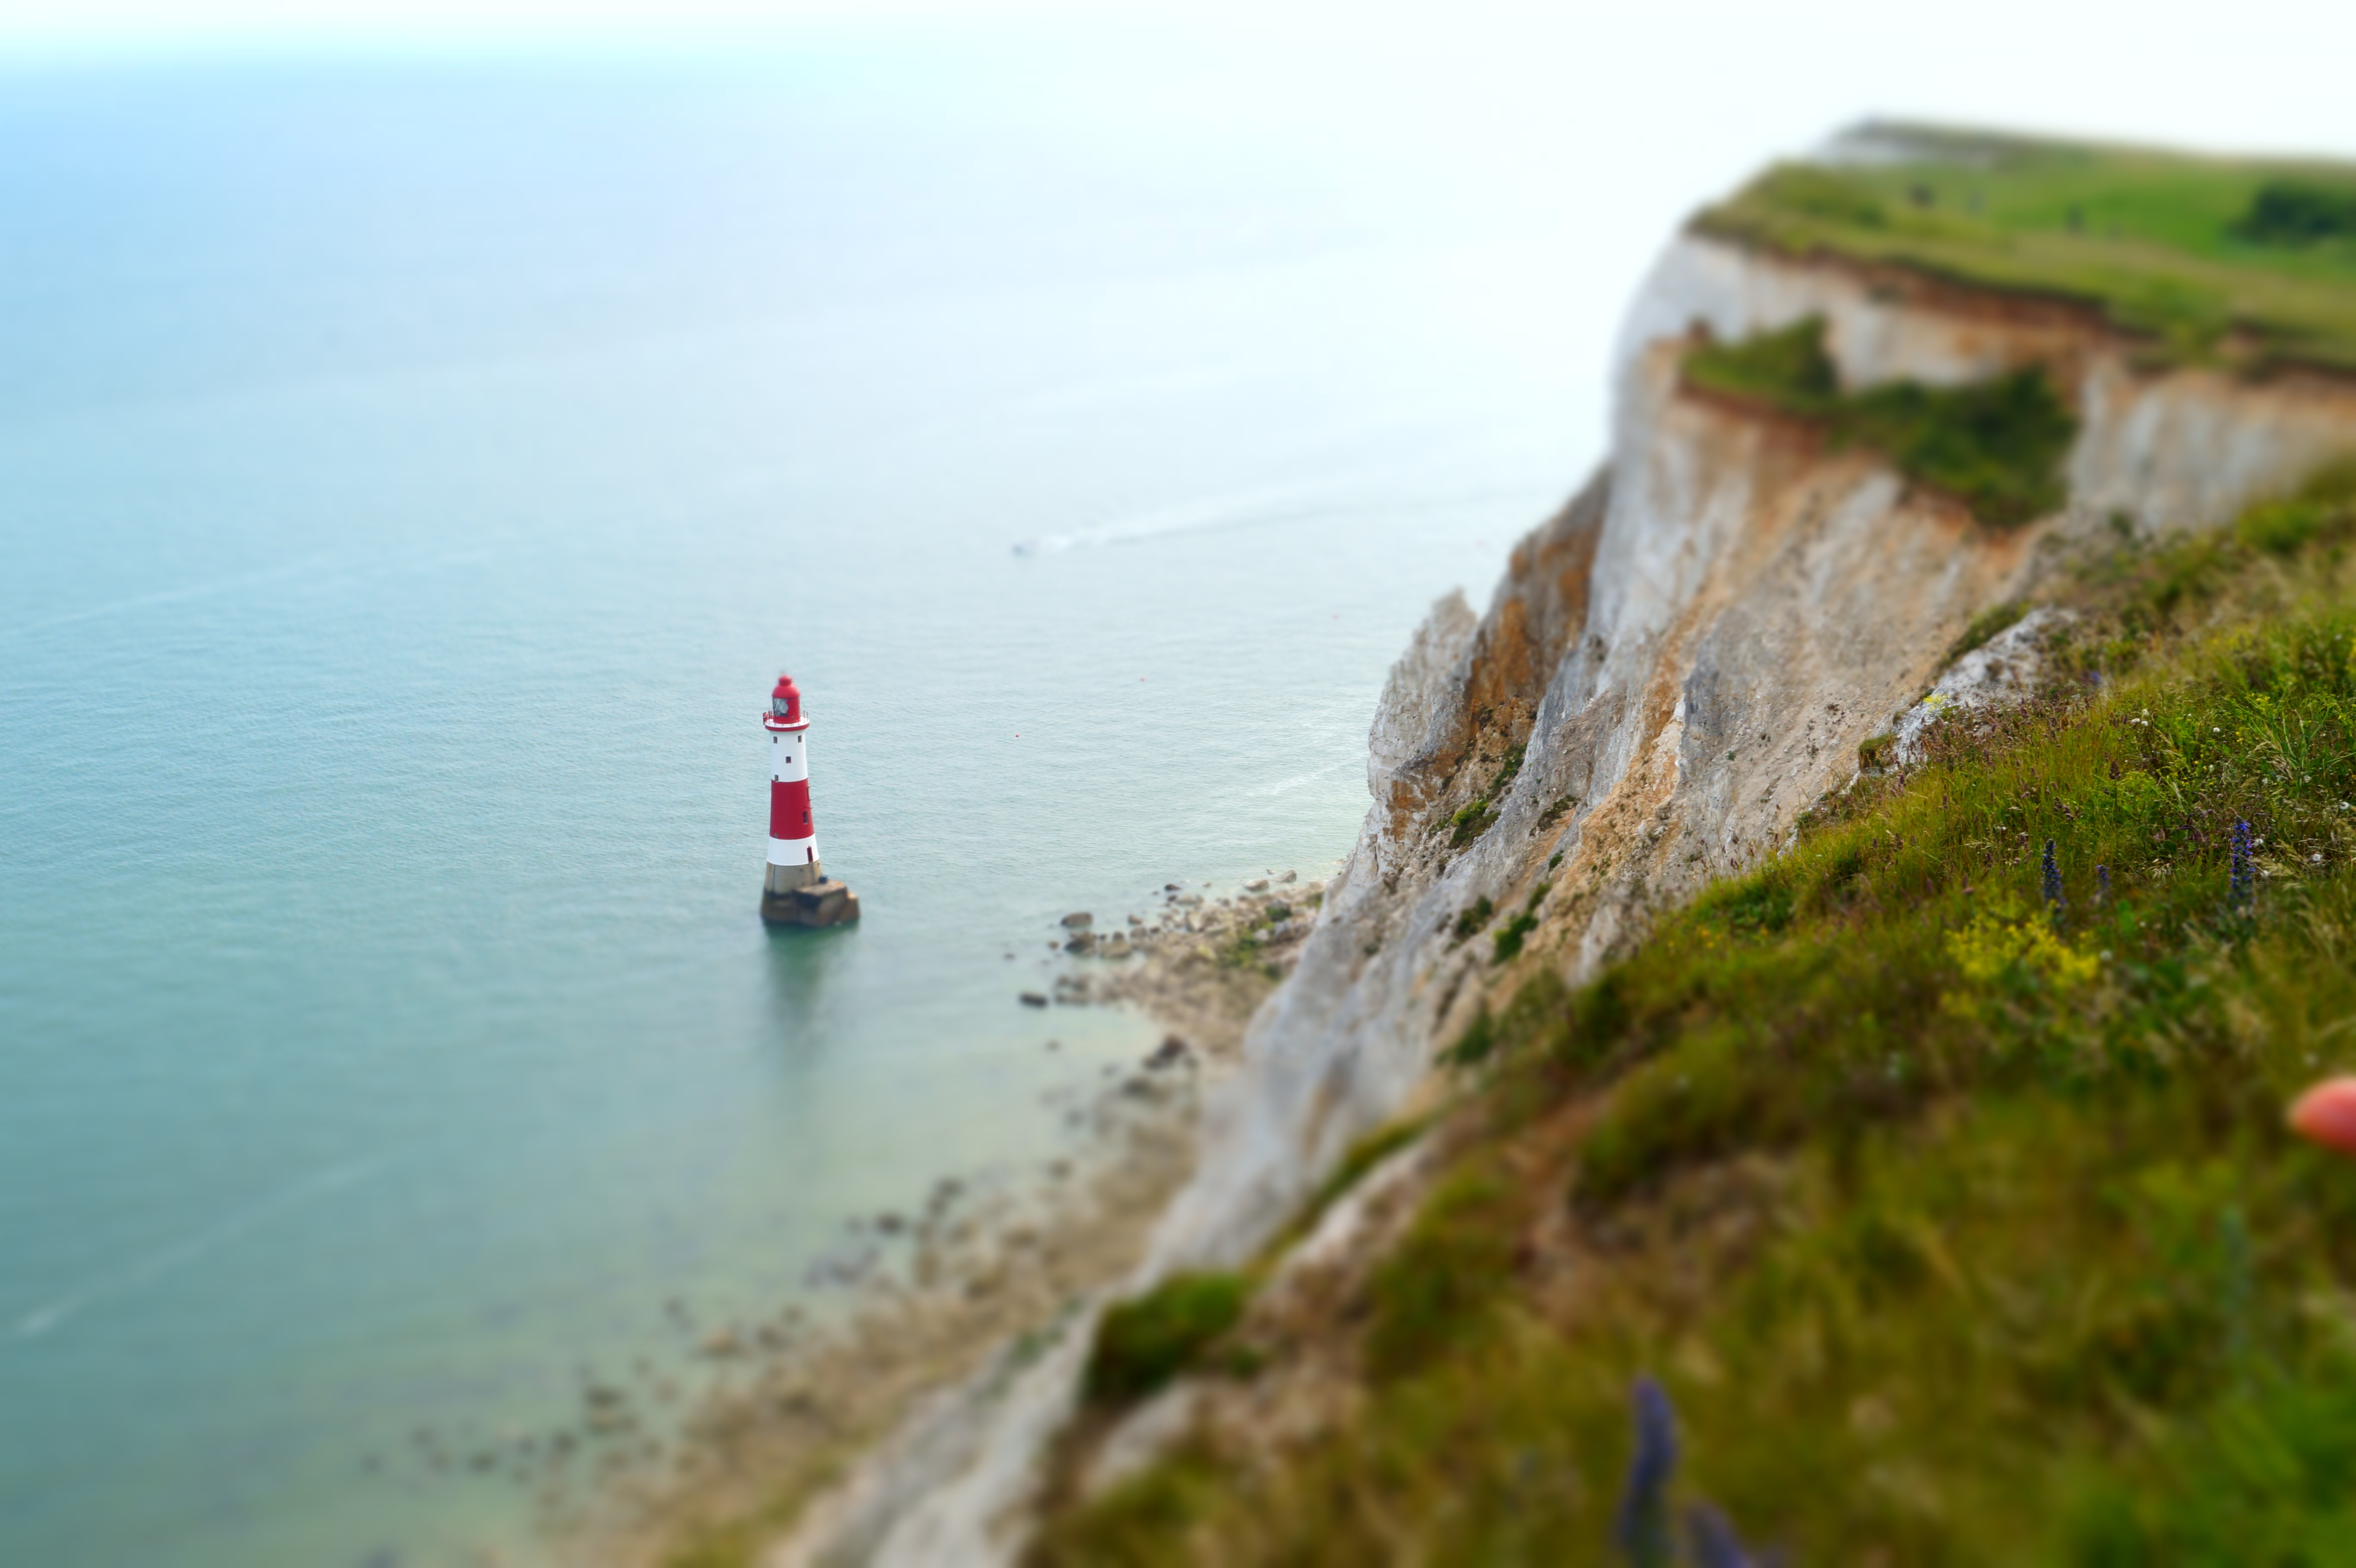
beach, sea, coast, nature, grass, lighthouse, shore, adventure, cliff, tower, bay, signal, fjord, terrain, waterway, body of water, mountains, cape, tilt shift, landform, geographical feature